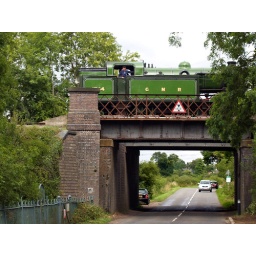
Taken at the GCR &amp;quot;Rail by Mail&amp;quot; Gala on 24/7/2010. Type N2 no.1744 crosses the road bridge near Swithland reservoir.